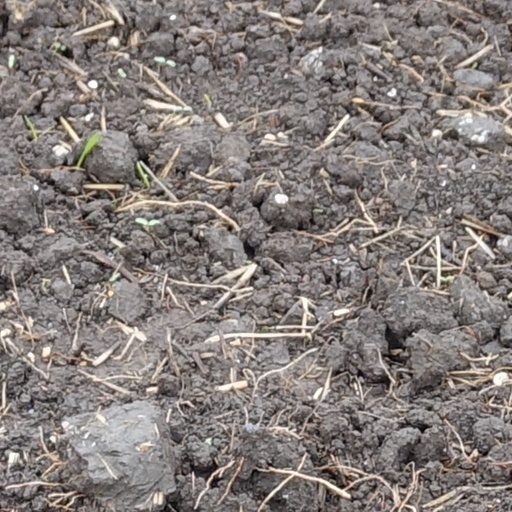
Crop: wheat